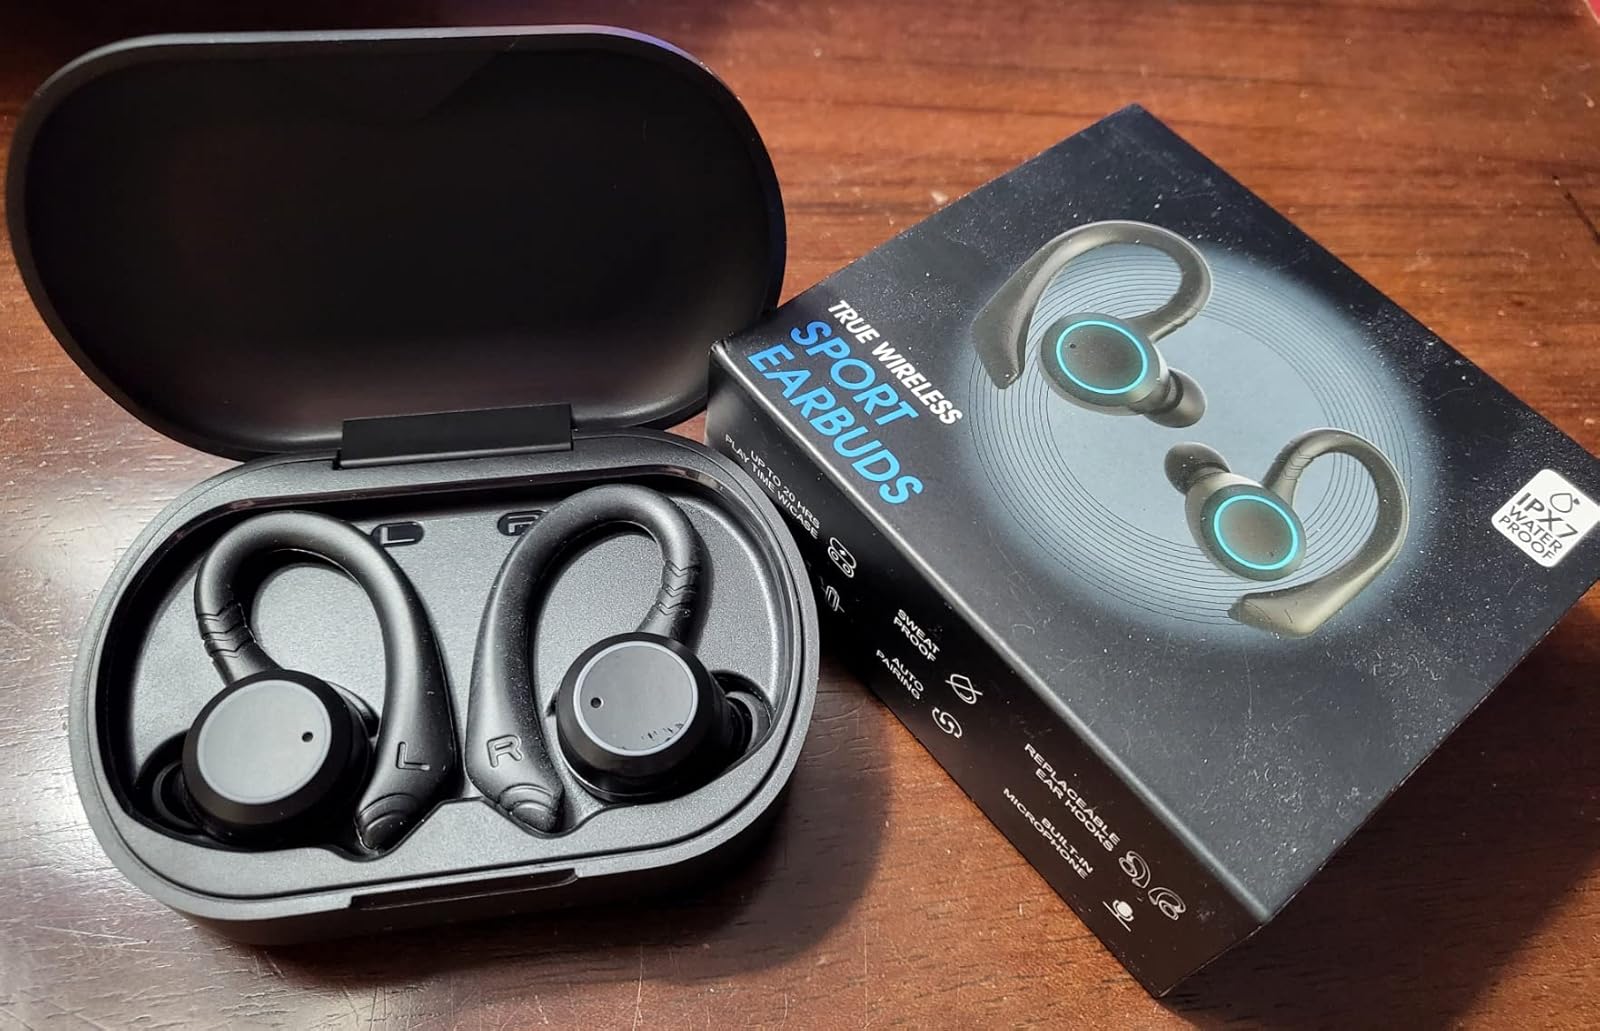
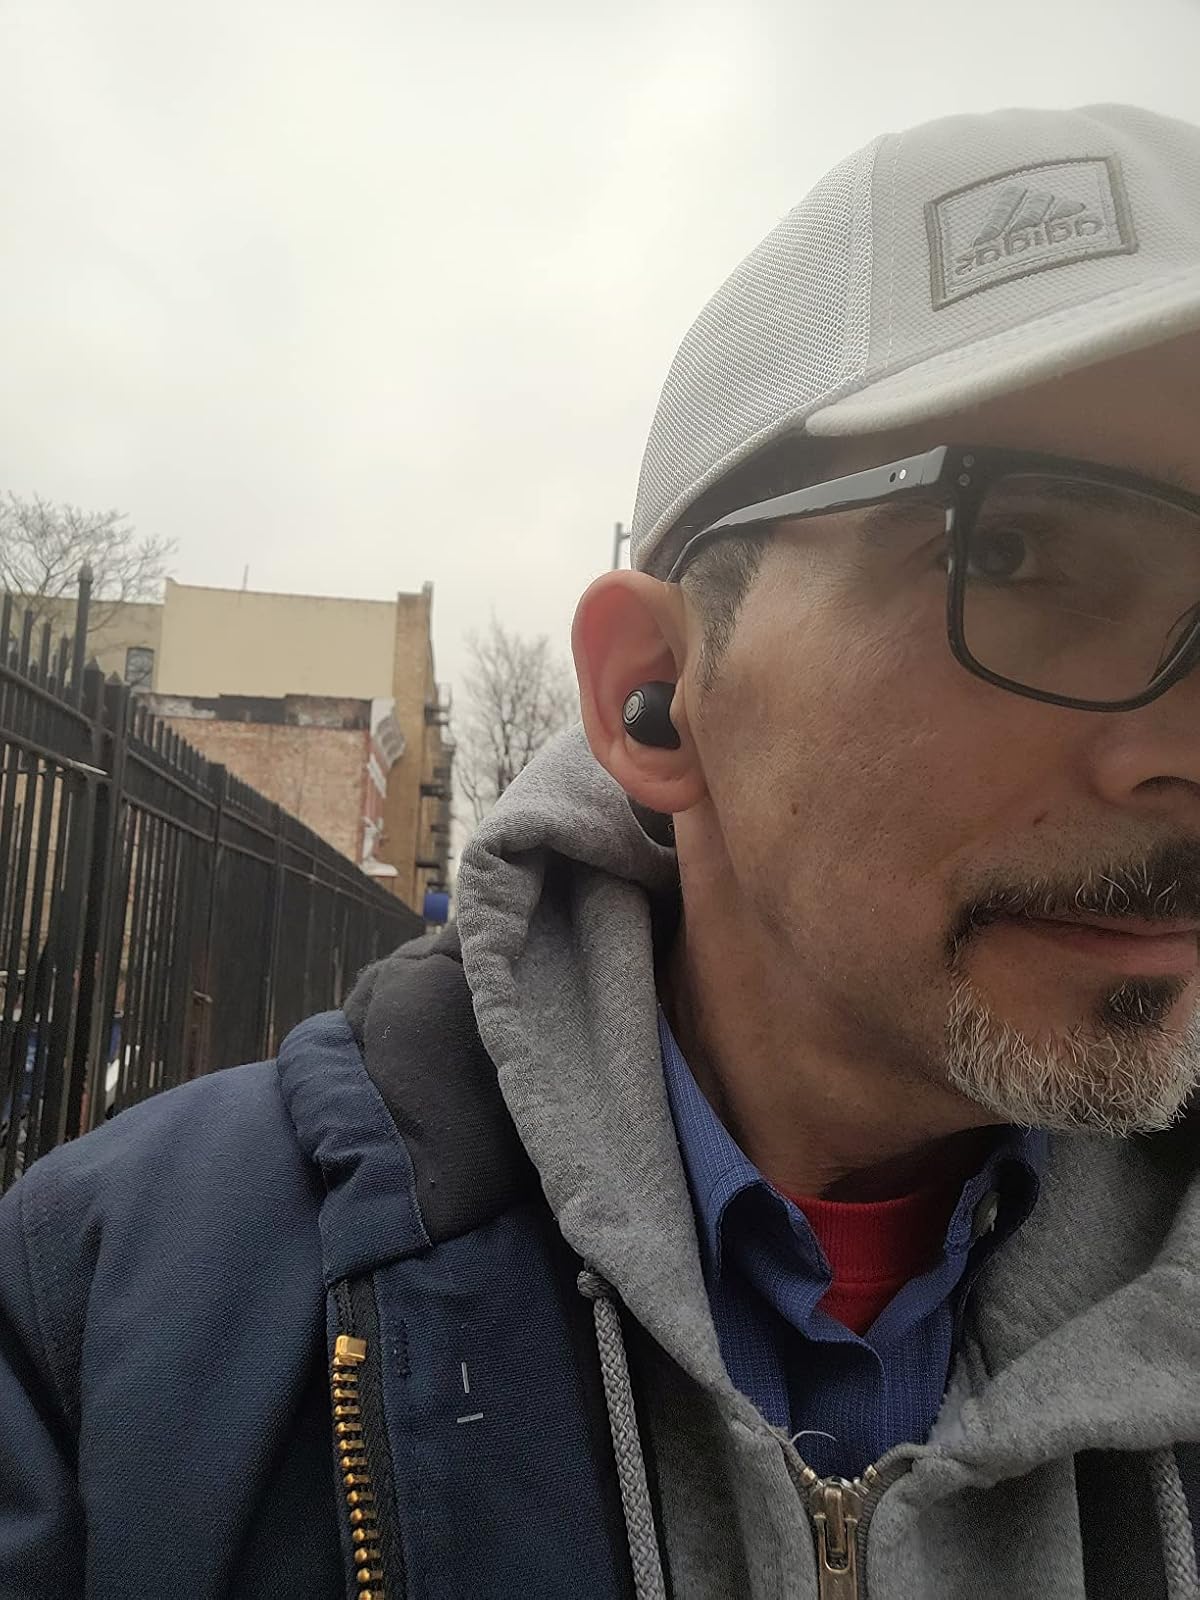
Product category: earbuds
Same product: no